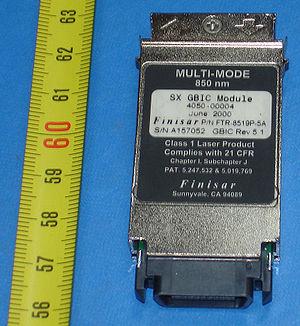
Un module GBIC sert à convertir les signaux d'entrées-sorties d'un équipement à l'aide d'un module mécanique adapté. Un module GBIC peut par exemple convertir un signal électrique en un signal optique dans le cadre d'une liaison entre un réseau Ethernet cuivre et un réseau Ethernet en fibre optique.